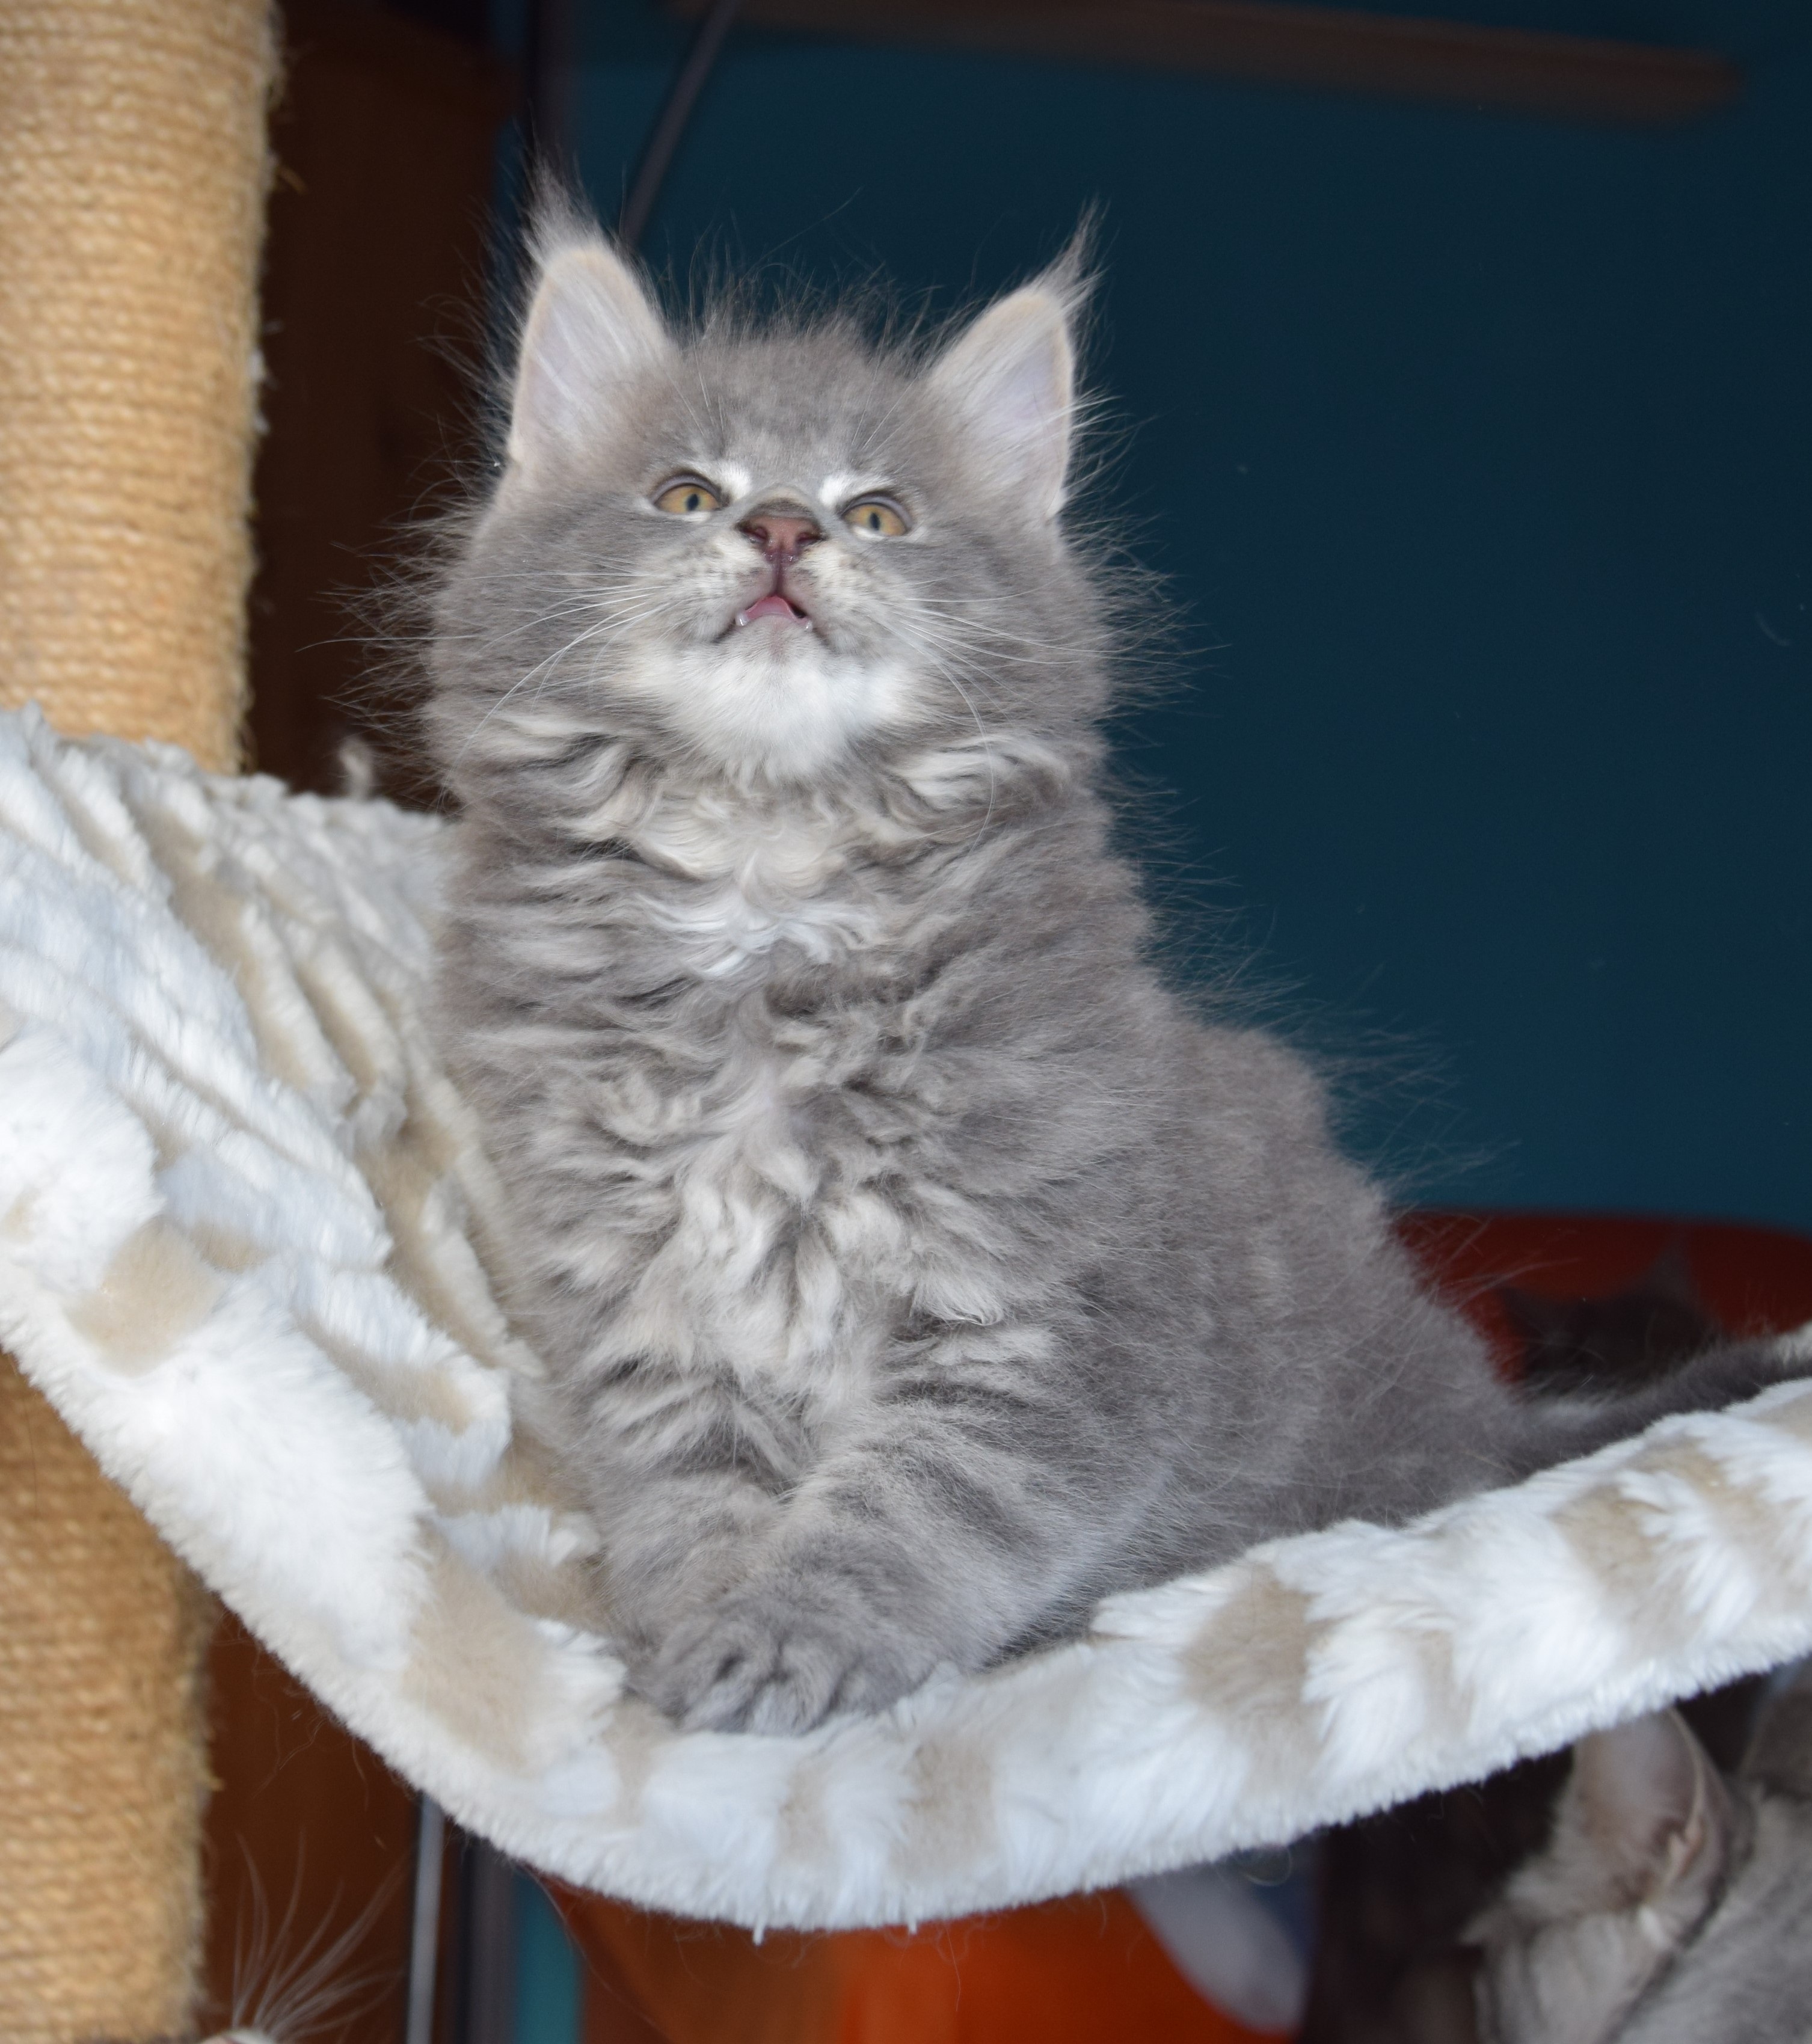
fluffy, kitten, cat, mammal, playful, pets, whiskers, inside, vertebrate, persian, maine coon, norwegian forest cat, grey fur, small to medium sized cats, cat like mammal, carnivoran, domestic short haired cat, domestic long haired cat, british semi longhair